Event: Nepal Earthquake
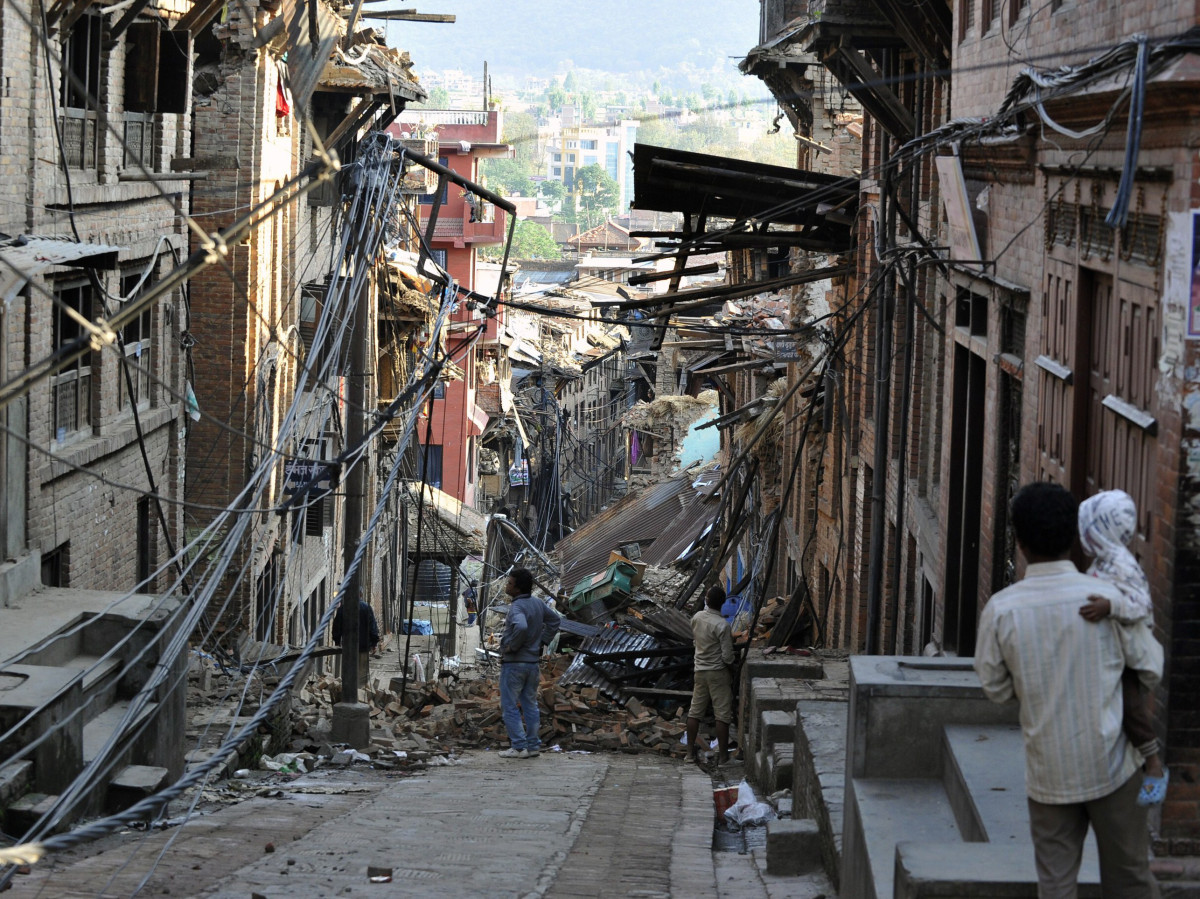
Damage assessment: damage